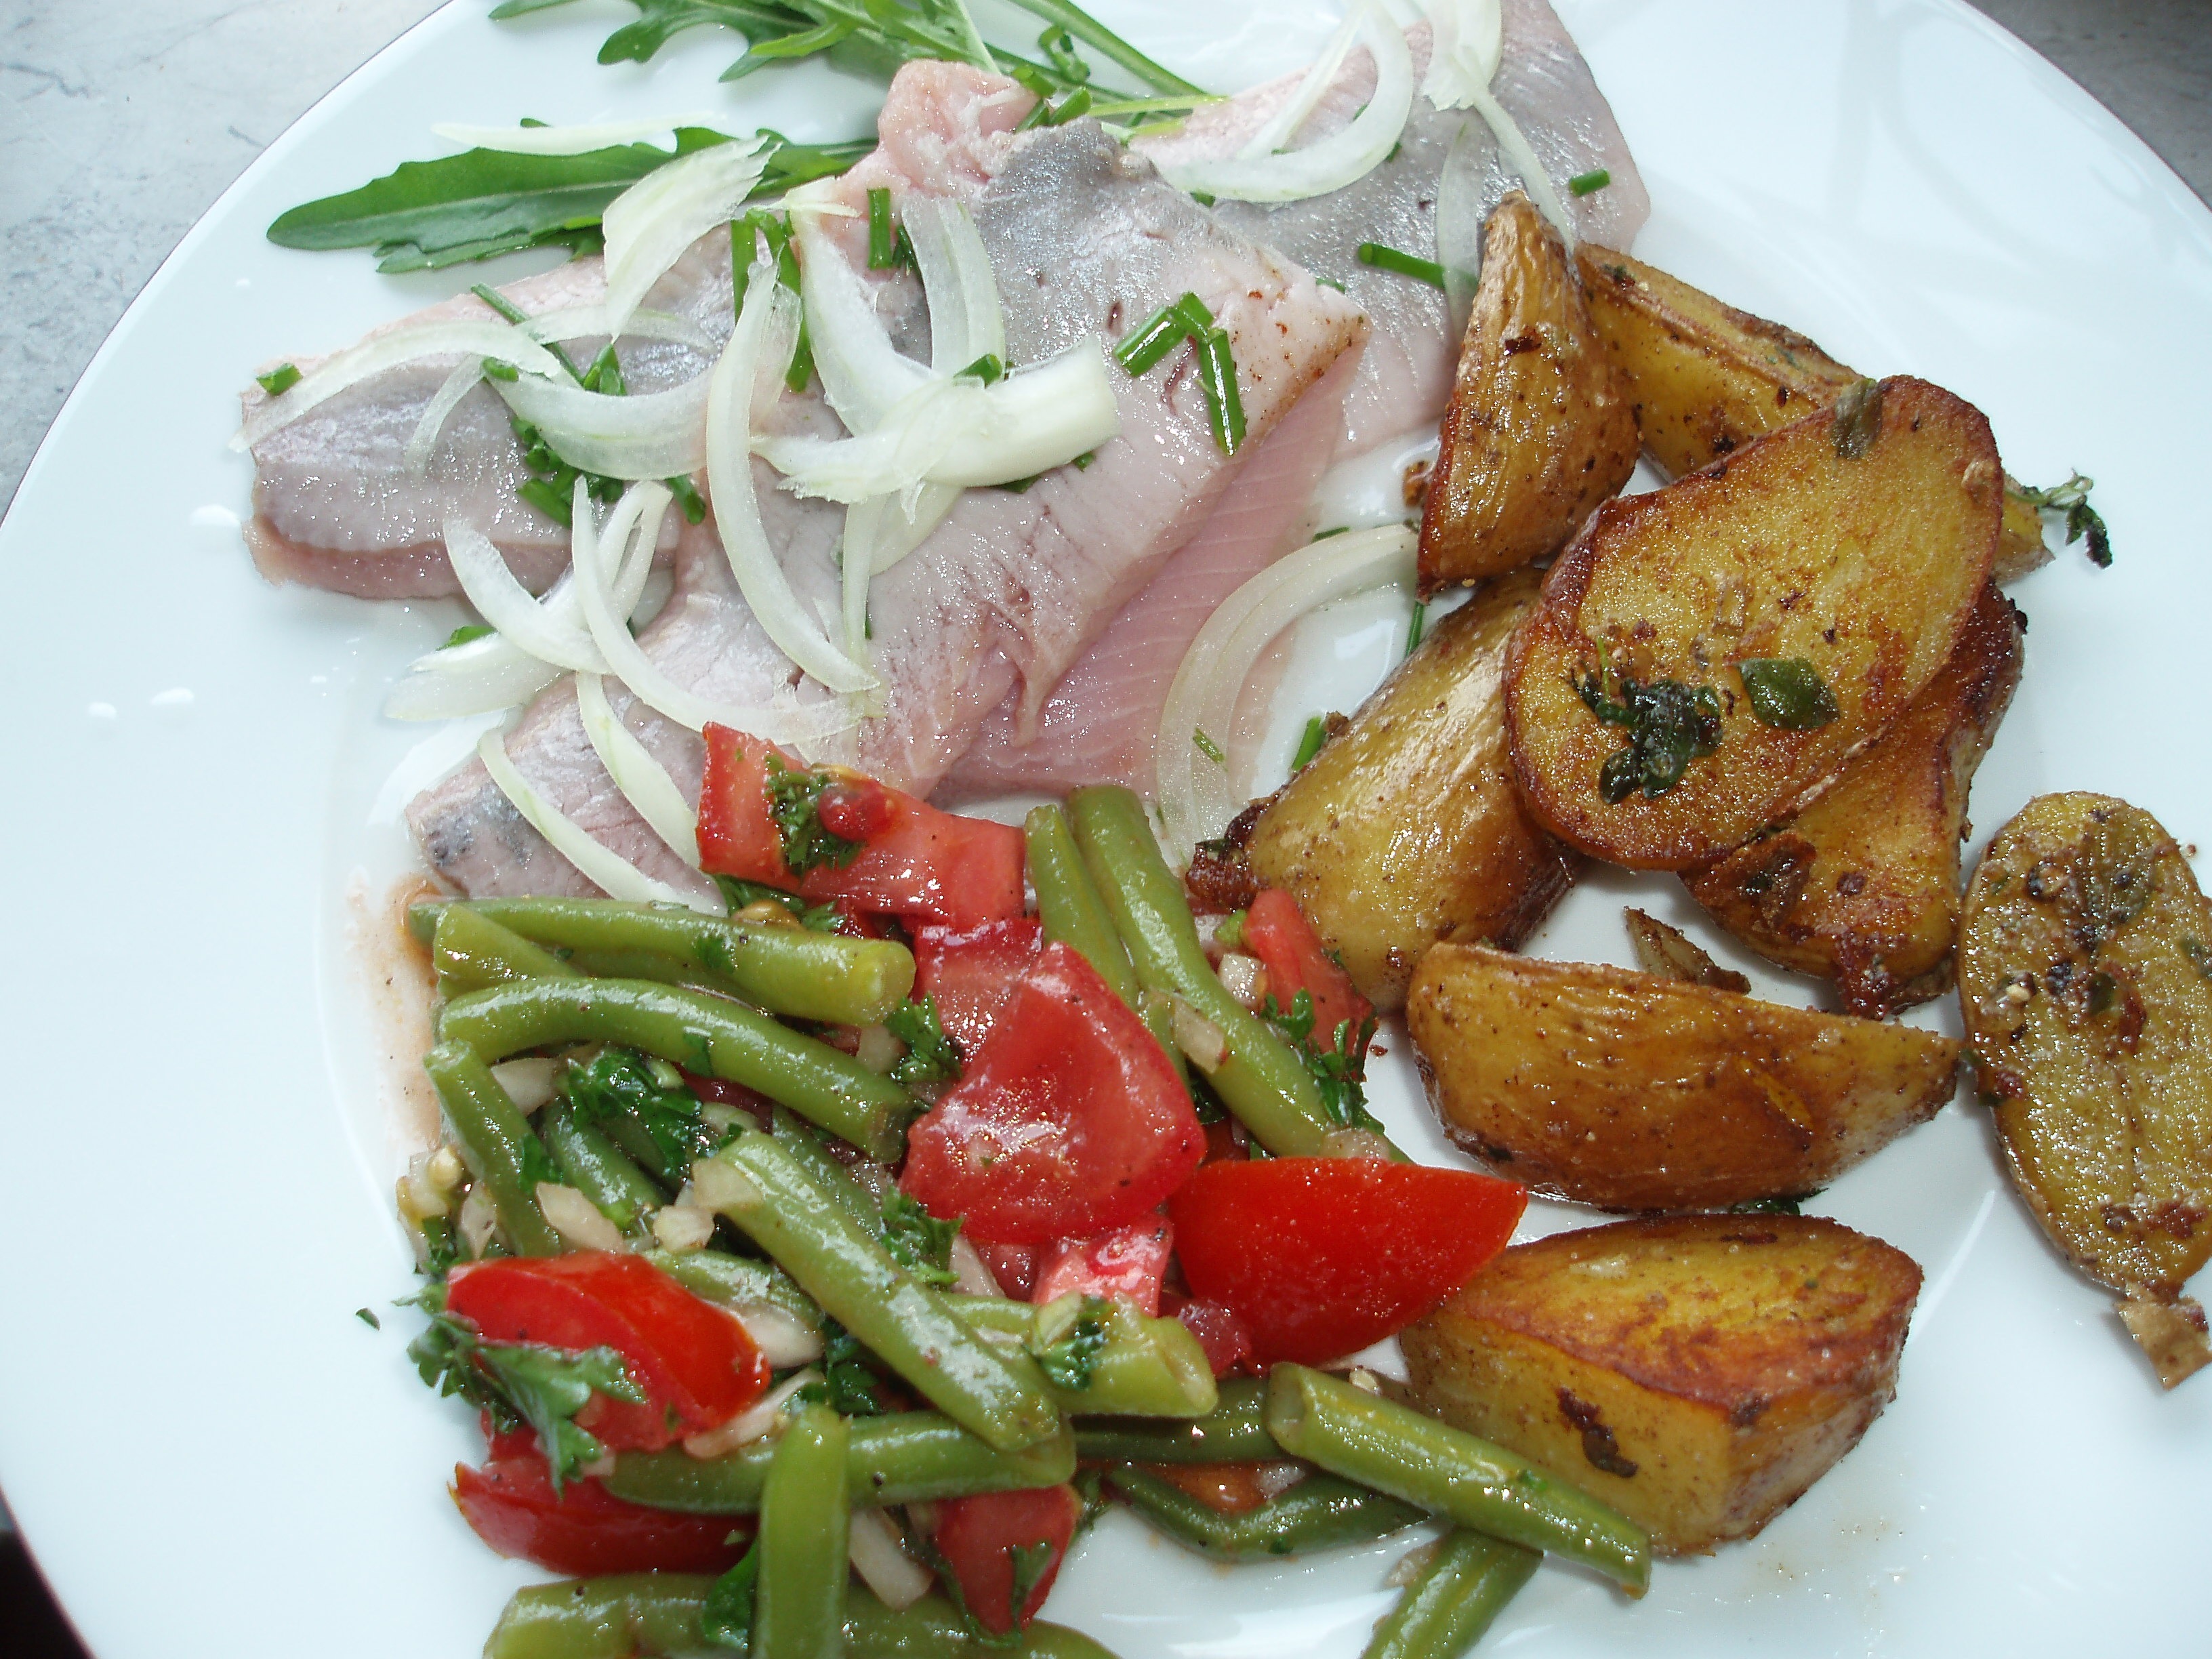
dish, meal, food, salad, produce, vegetable, plate, fish, meat, cuisine, asian food, court, thai food, hors d oeuvre, maties, beans vegetables